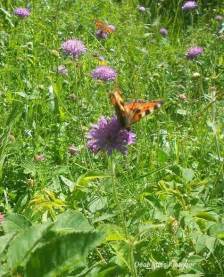
Label: farfalla